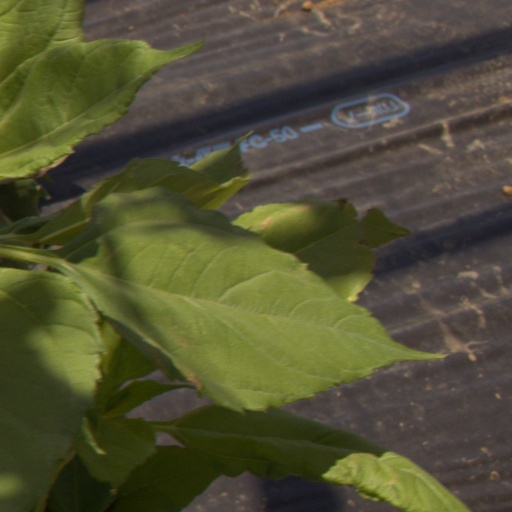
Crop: Jerusalem artichoke